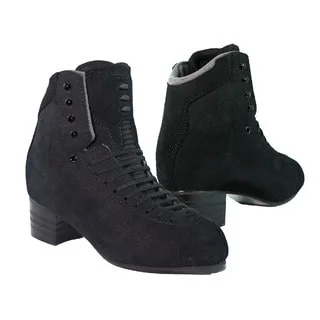
Jackson Elite Mens Black DJ5362 LCF Skate Boots
Jackson Support Rating: Premium Support - Level 85 Double Jumps High performance microfiber lining with memory foam is moisture wicking and treated with anti-bacterial properties to keep feet warm and comfortable, providing initial try-on comfort Split leather reinforcements are alternated with Jackson’s Heat Moldable materials to provide better support and strength while remaining fully heat moldable; customization in minutes! Increased wrap over instep for better fit, control & security Soft collar and redesigned back-strap allows comfort on Achilles tendons and increases support and stability on lower calf High performance & lightweight LCF sole Featuring our NEW Supreme Tongue, eliminating lace bite and bunching while retaining strength, feel, and comfort with high-performance felt
Brand: Jackson
Category: Sporting Goods > Athletics > Figure Skating & Hockey > Ice Skate Parts & Accessories > Figure Skate Boots